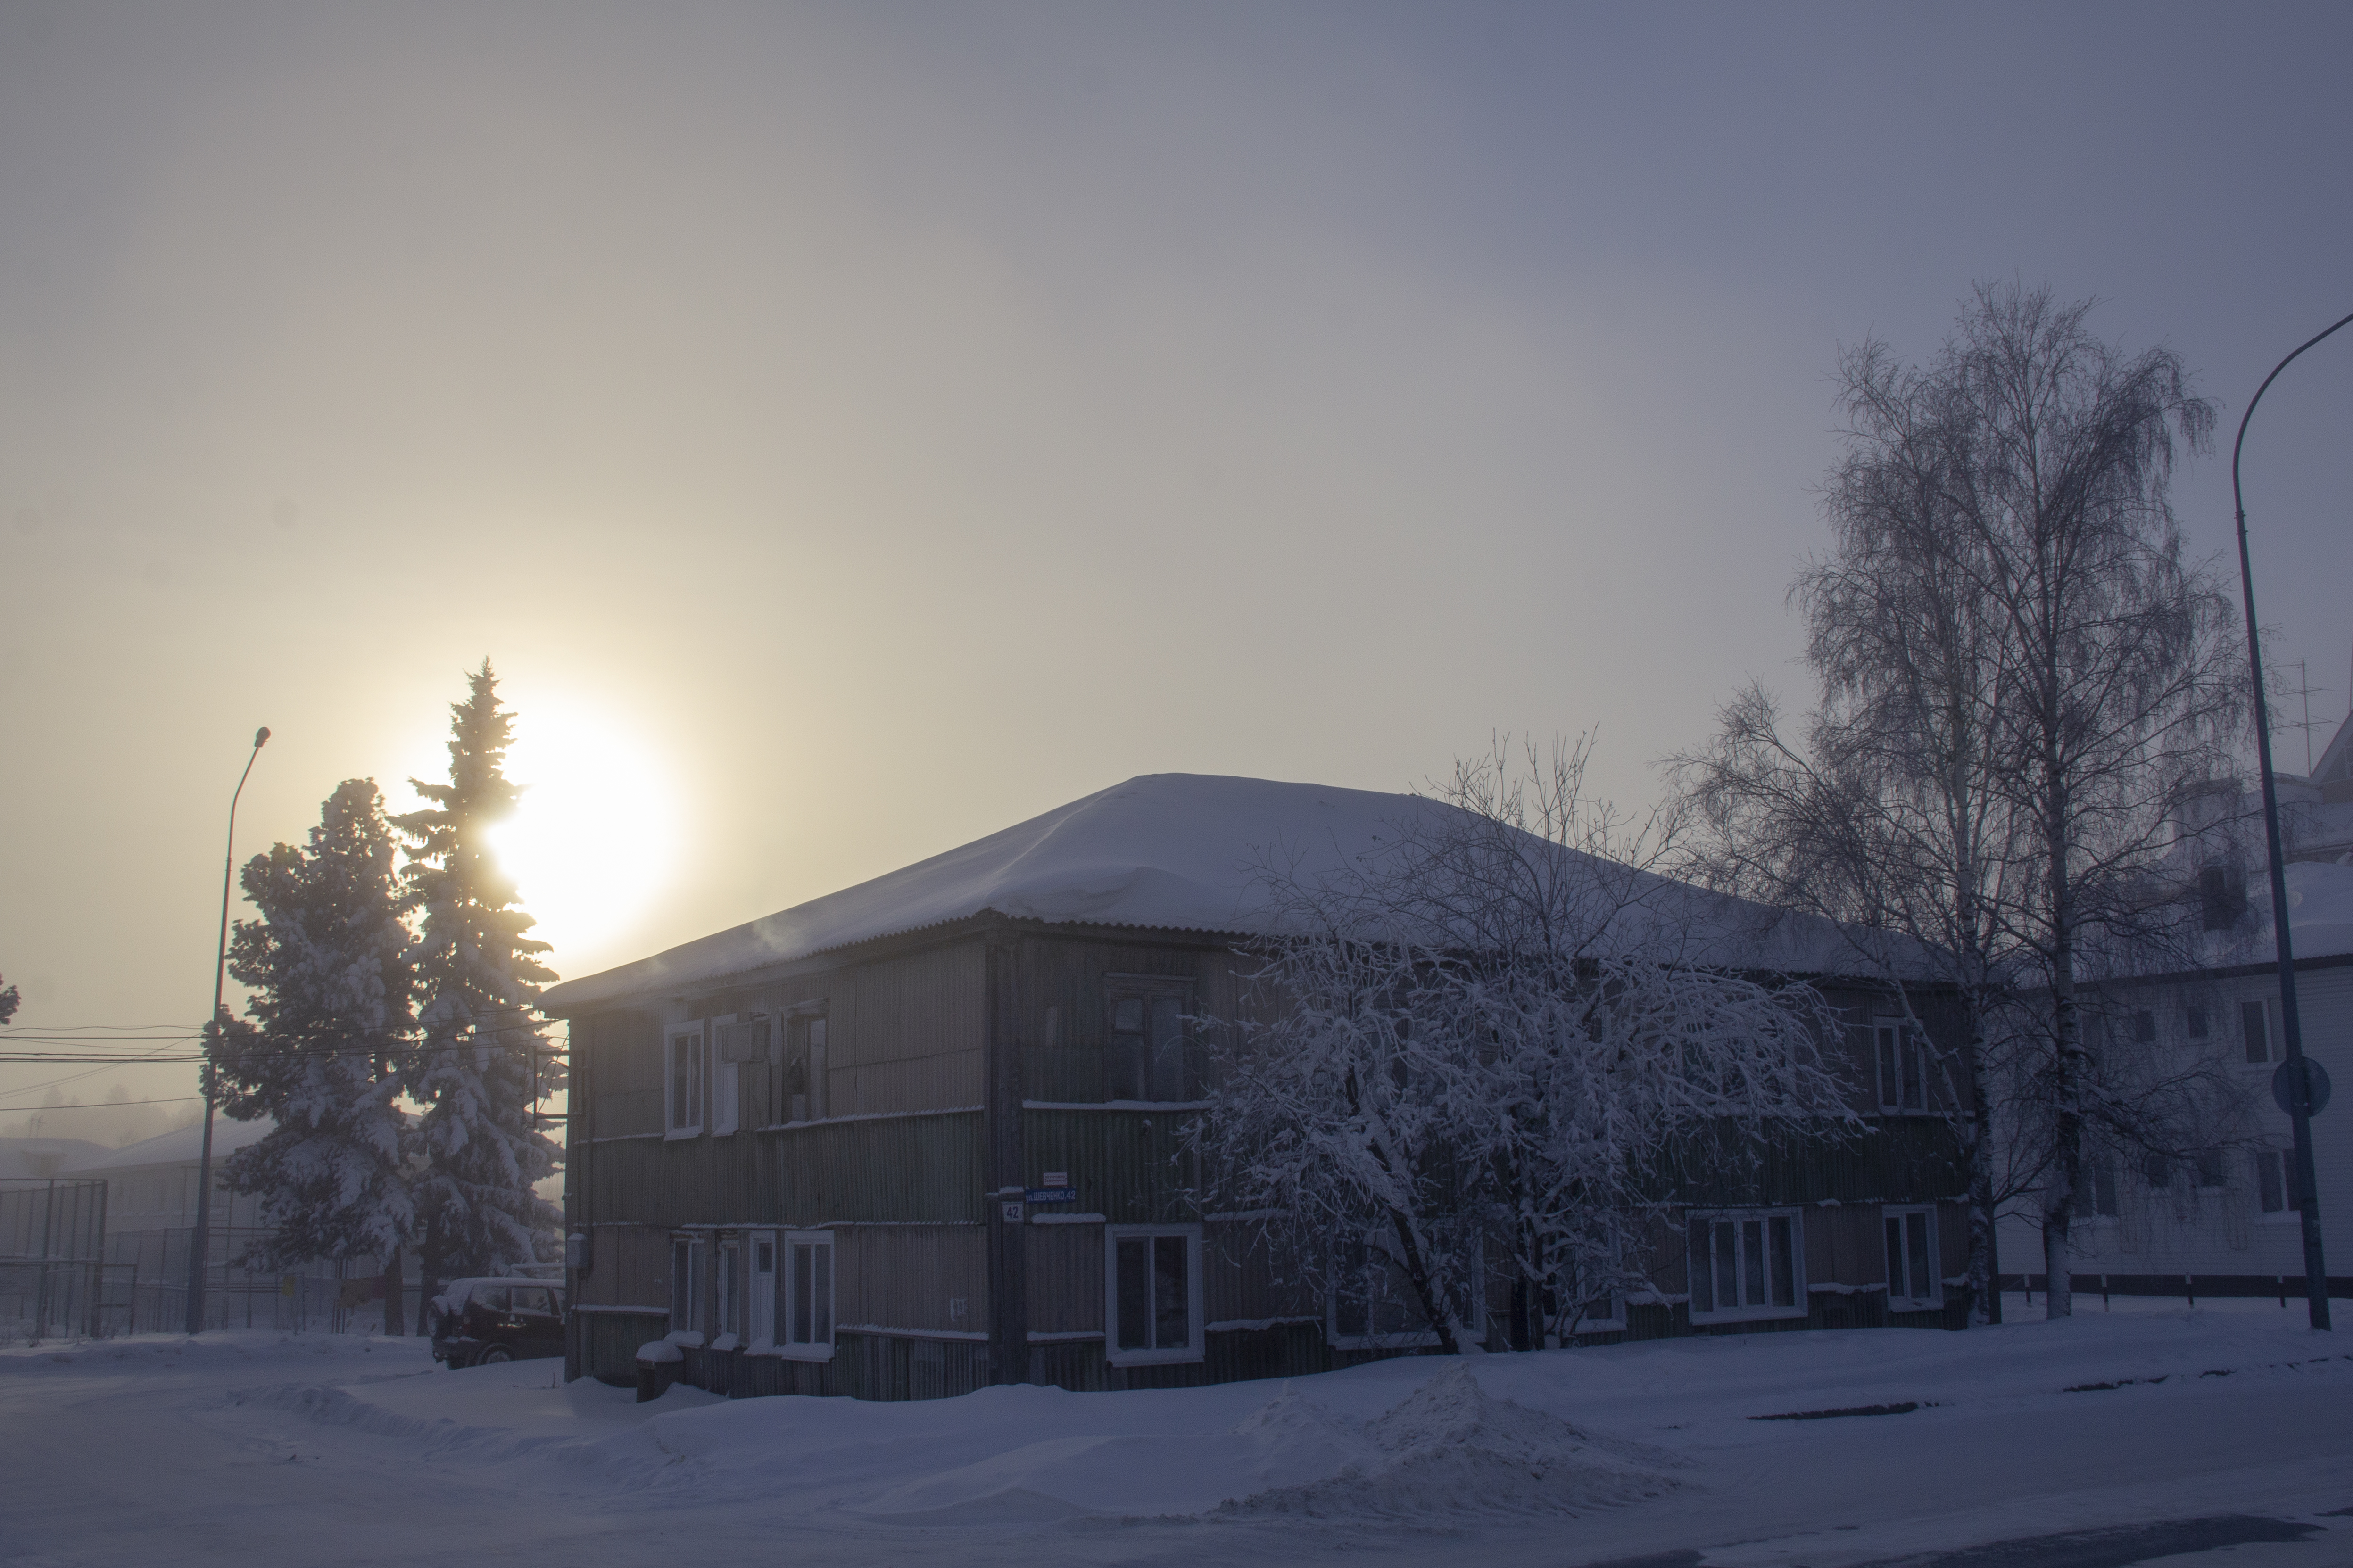
siberia, russia, frost, cold, fog, snow, ice, city, sky, cloud, street light, tree, building, plant, atmospheric phenomenon, freezing, evergreen, landscape, house, twig, dusk, facade, winter, evening, lens flare, conifer, home, sunrise, larch, road, suburb, light fixture, hill, mist, street, horizon, night, precipitation, dawn, fir, pine, sun, roof, electricity, astronomical object, pine family, darkness, winter storm